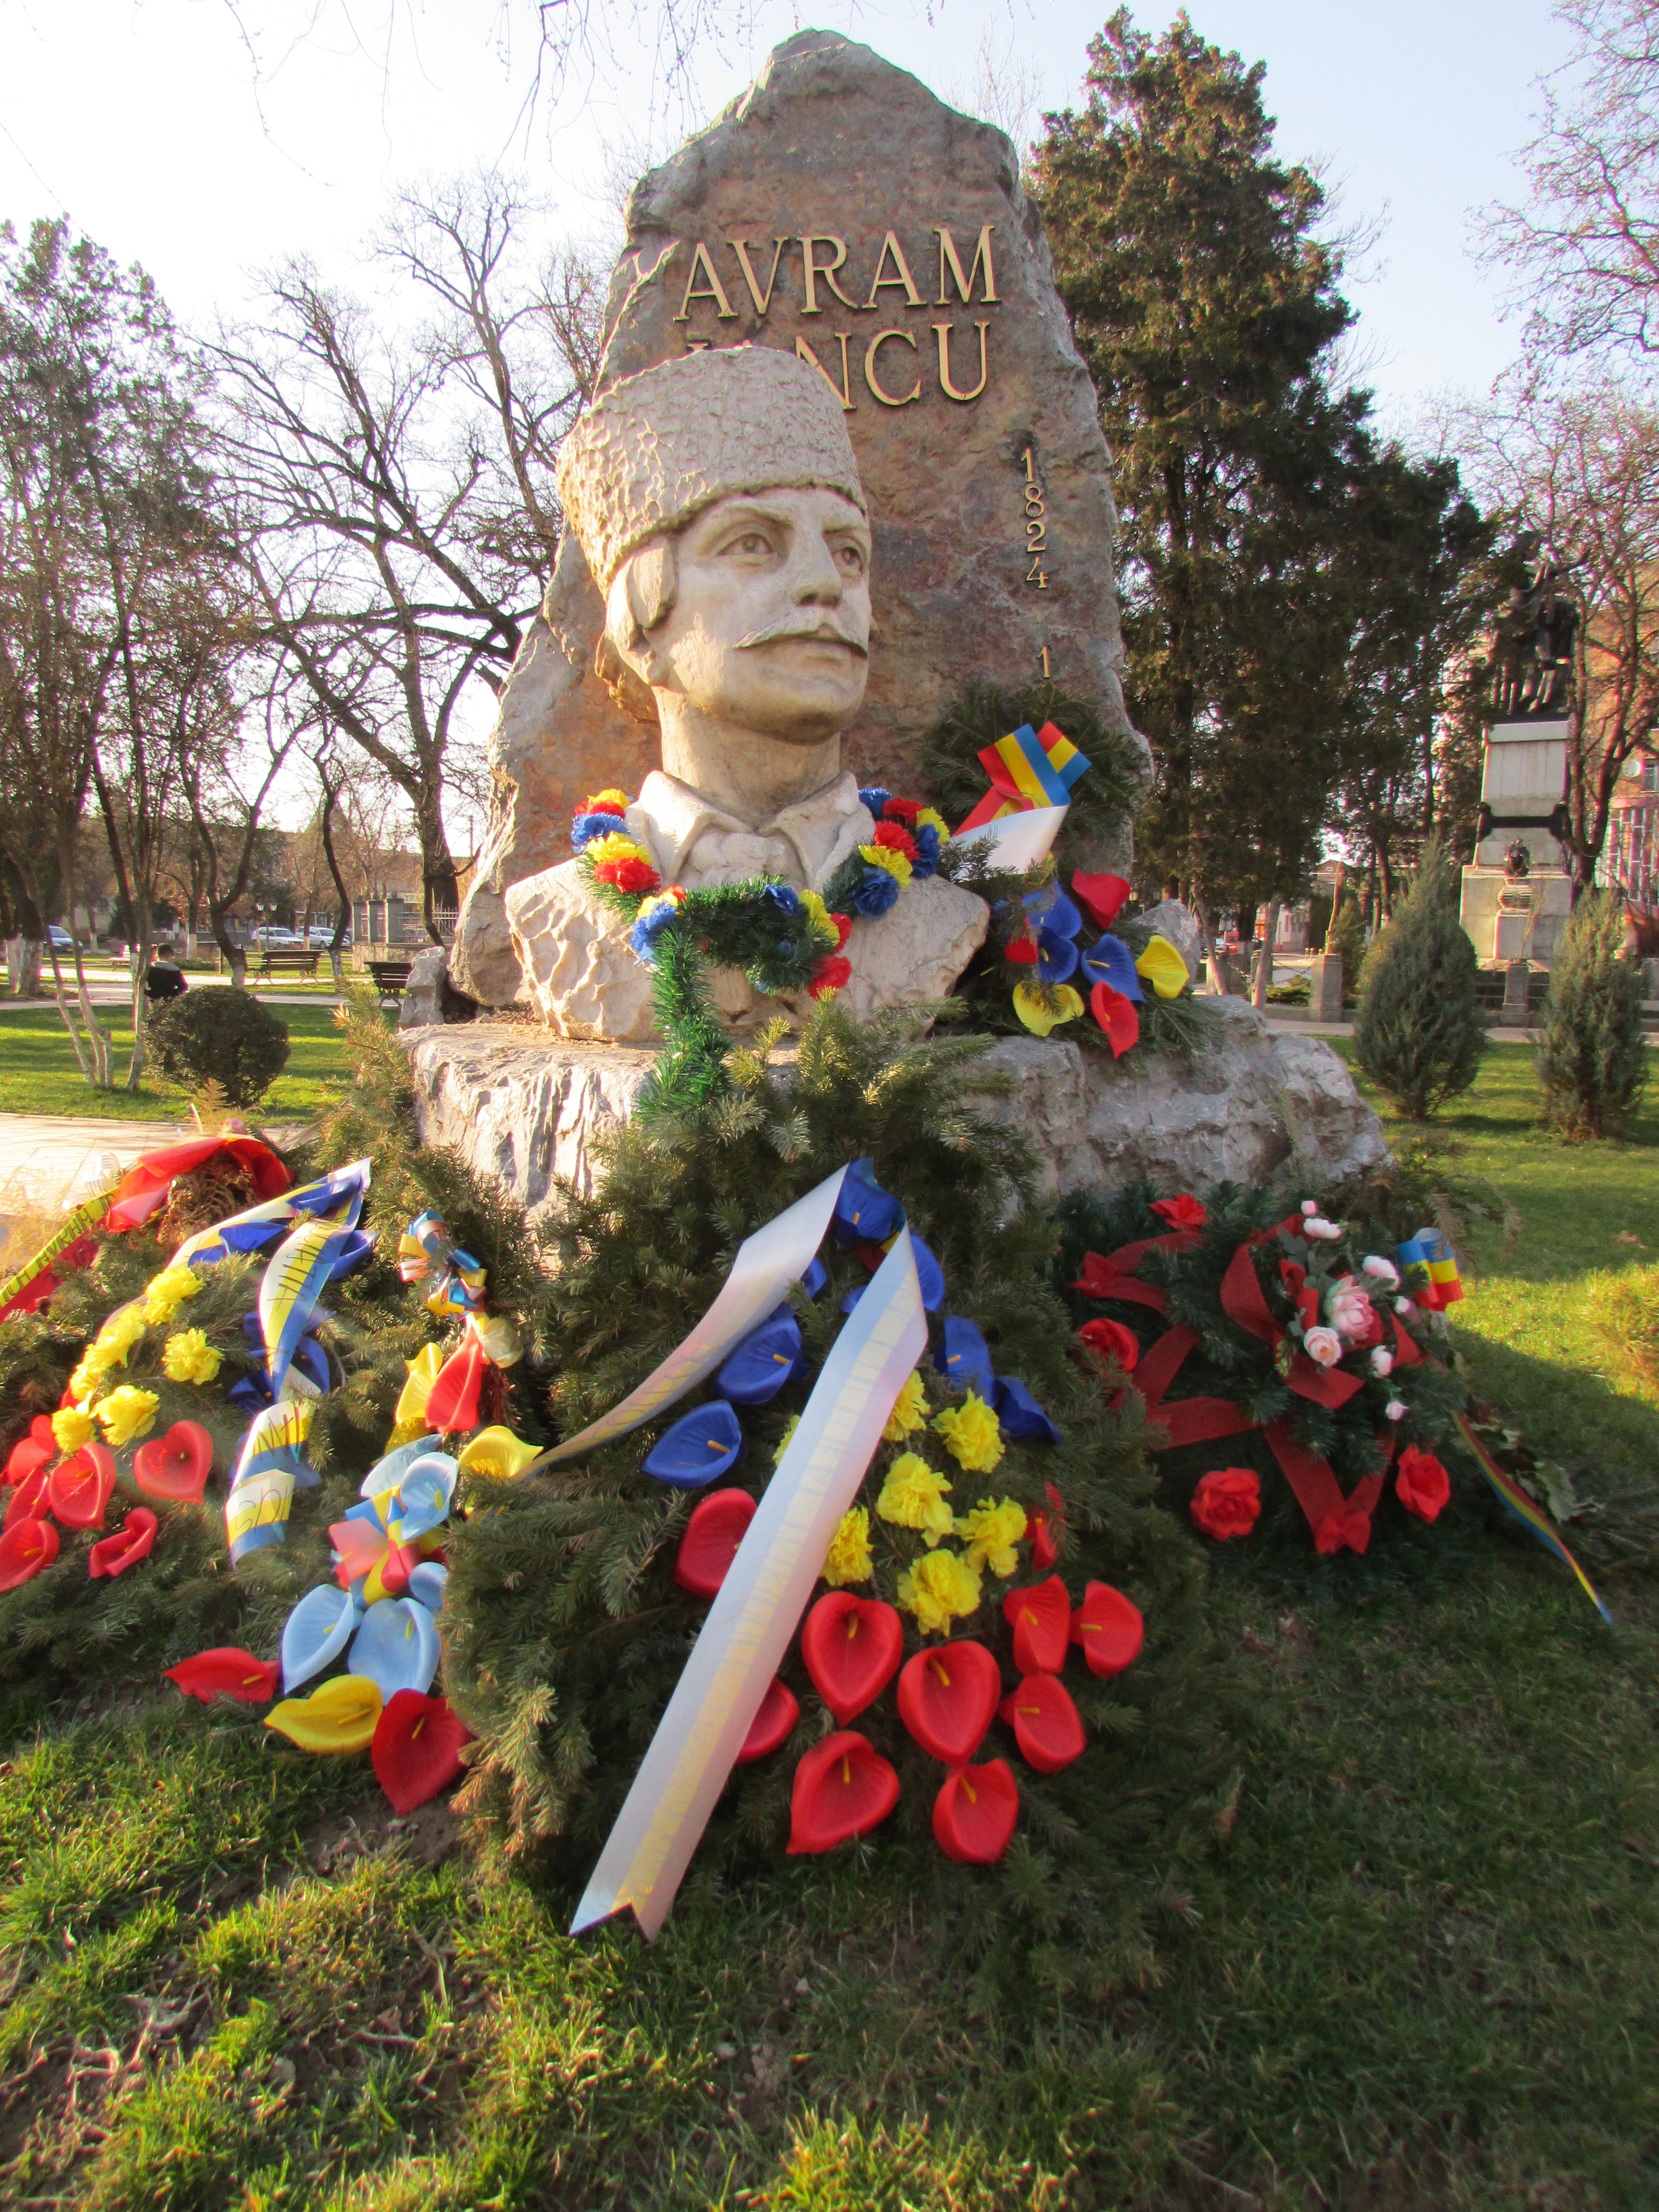
flower, monument, statue, garden, sculpture, art, romania, transylvania, crisana, abraham iancu, beius